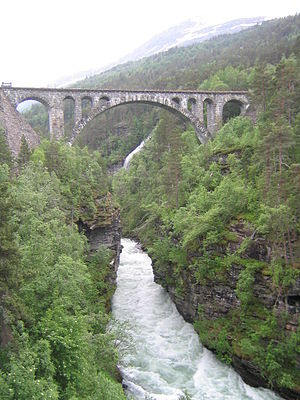
Kylling Bro
Kylling bro set fra udsigtspladsen.
Kylling Bro er den største bro på Raumabanen, jernbanen mellem Dombås og Åndalsnes. Broen liggger ved gården Kylling ved bygden Verma i Romsdalen i Møre og Romsdal fylke i Norge. Broen krydser floden Rauma i Rauma kommune og er blandt de mest kendte norske jernbanebroer.